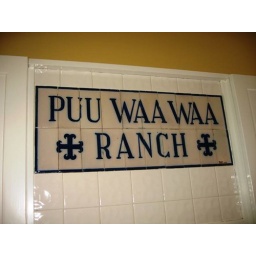
Ranch sign in kitchen